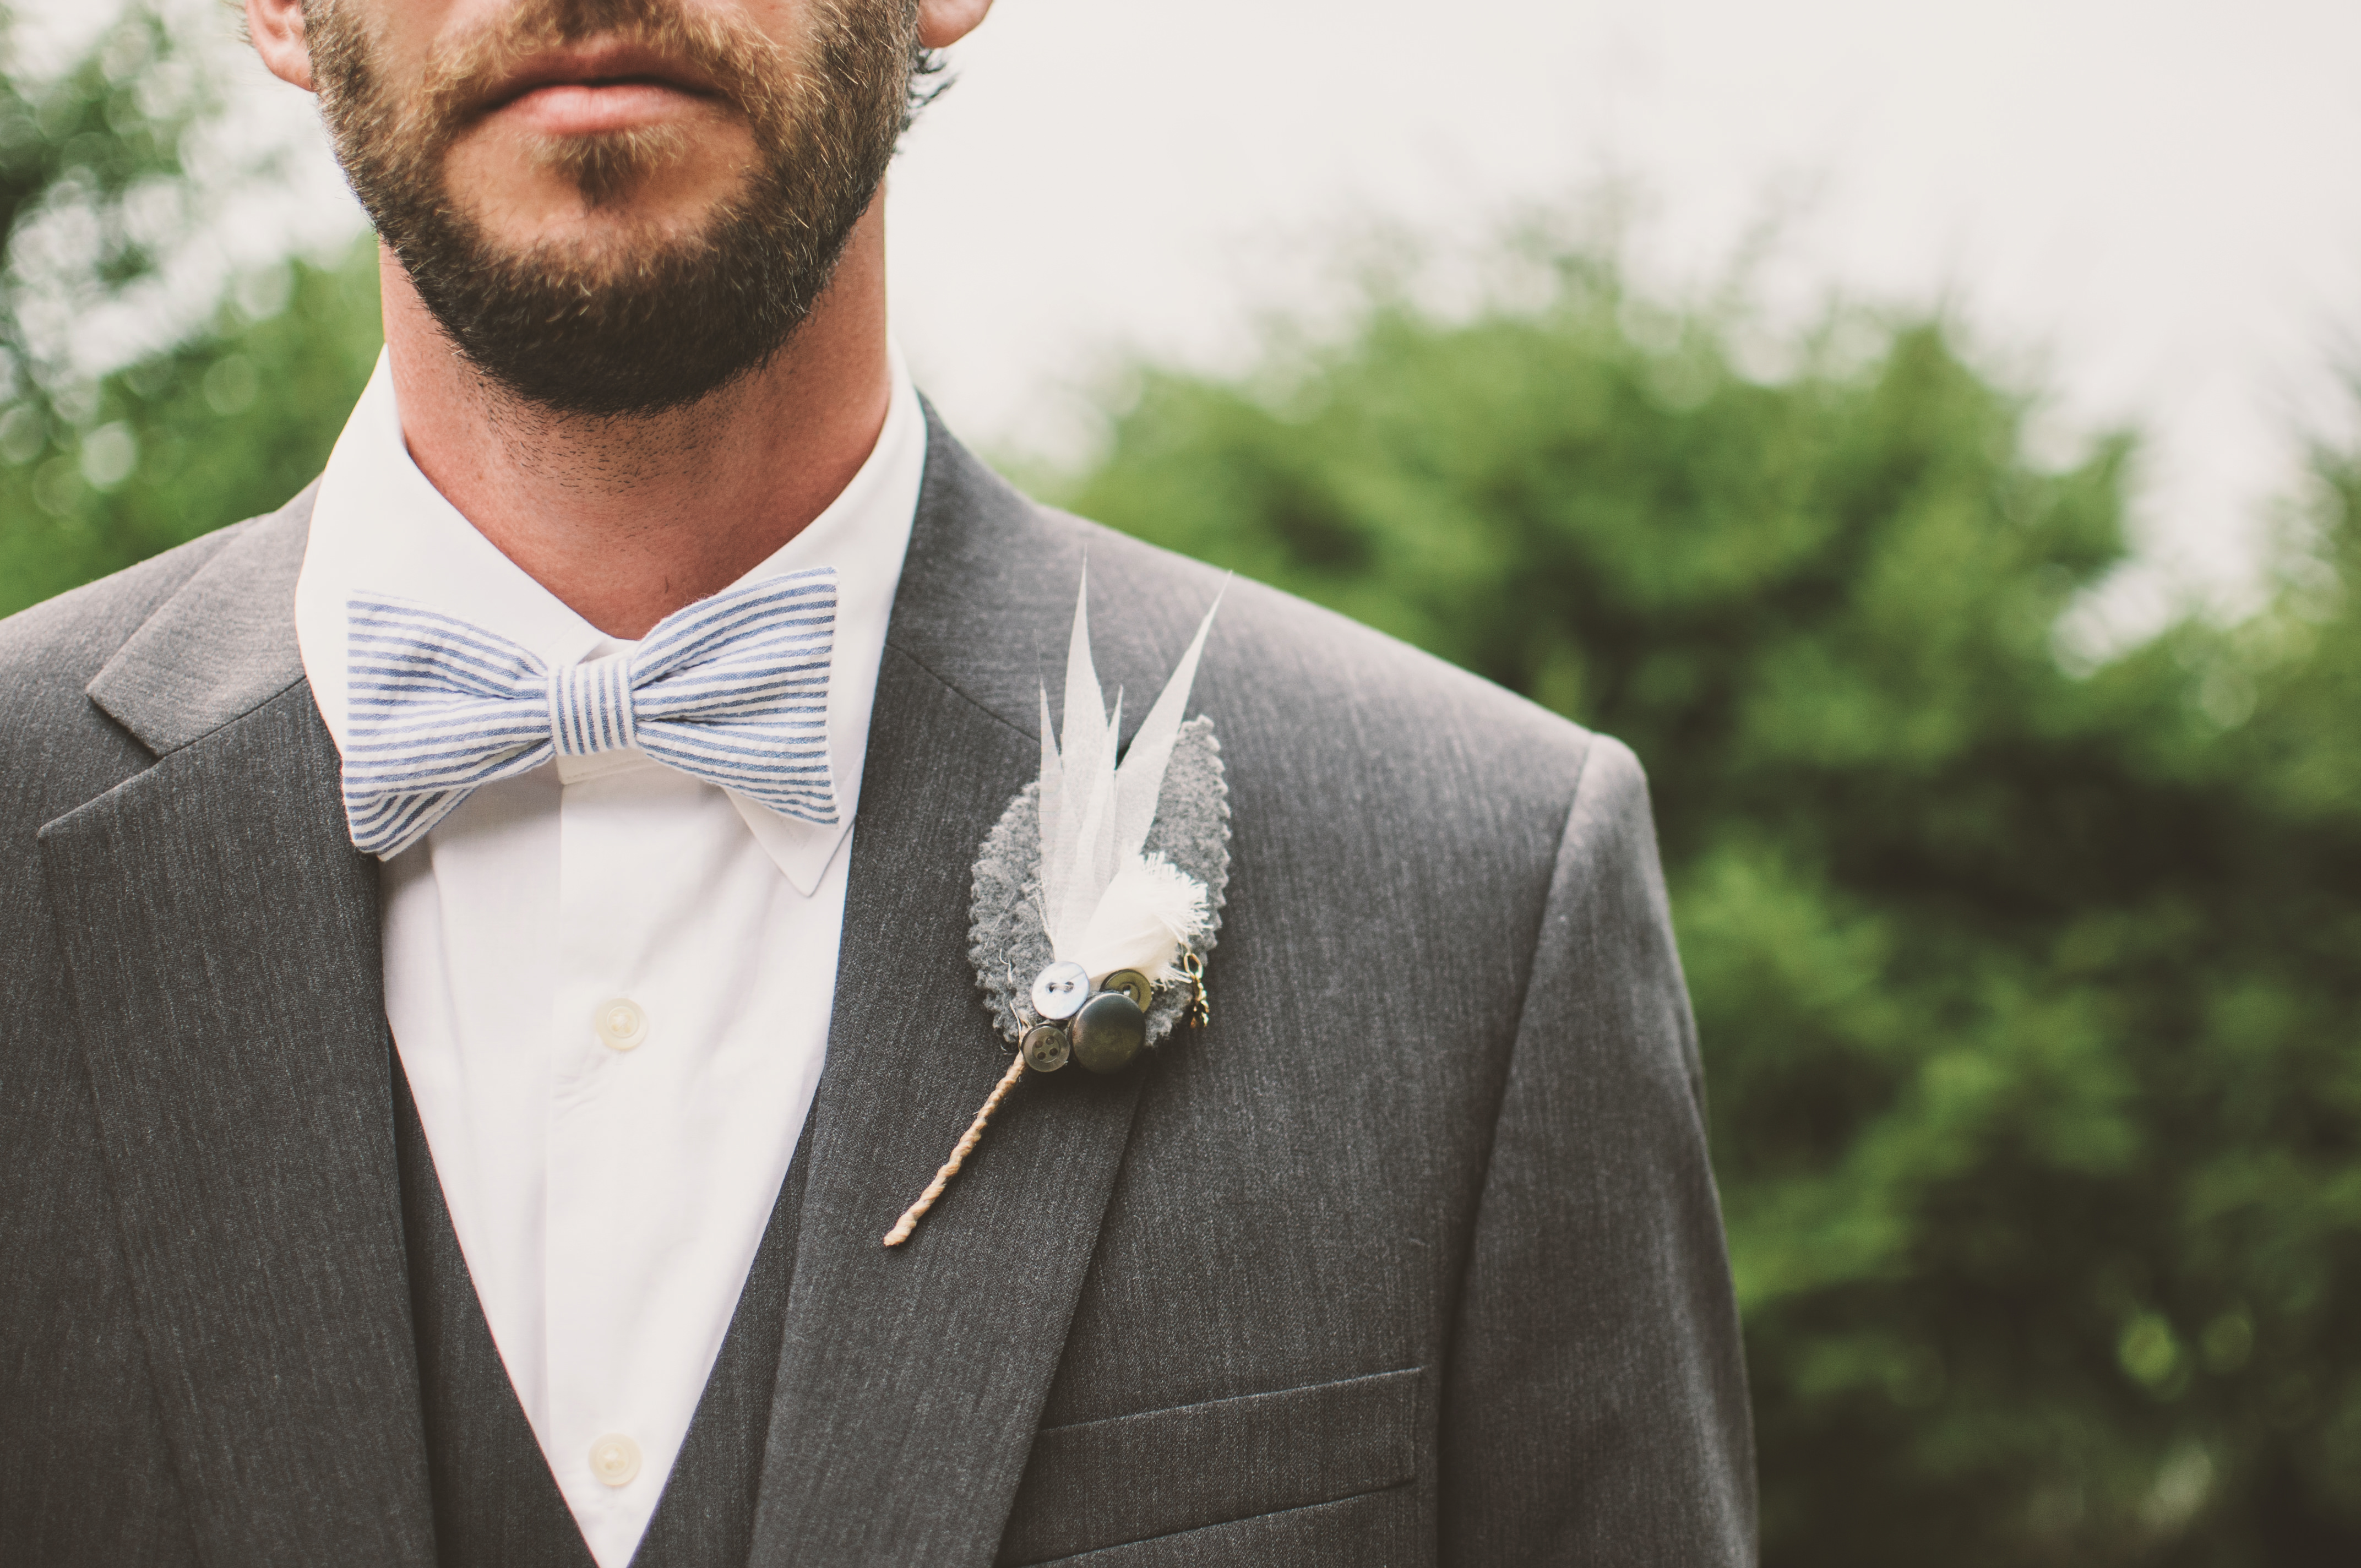
man, suit, photography, male, guy, fashion, clothing, wedding, bride, groom, beard, formal, bow tie, tuxedo, ceremony, gentleman, photograph, wear, brooch, formal wear, formal coat